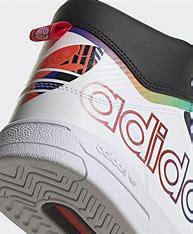
Brand: adidas
Model: Drop Step Skate